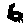
Label: 6